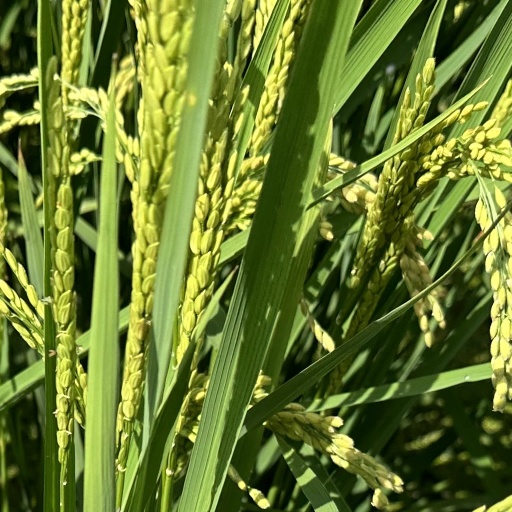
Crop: rice